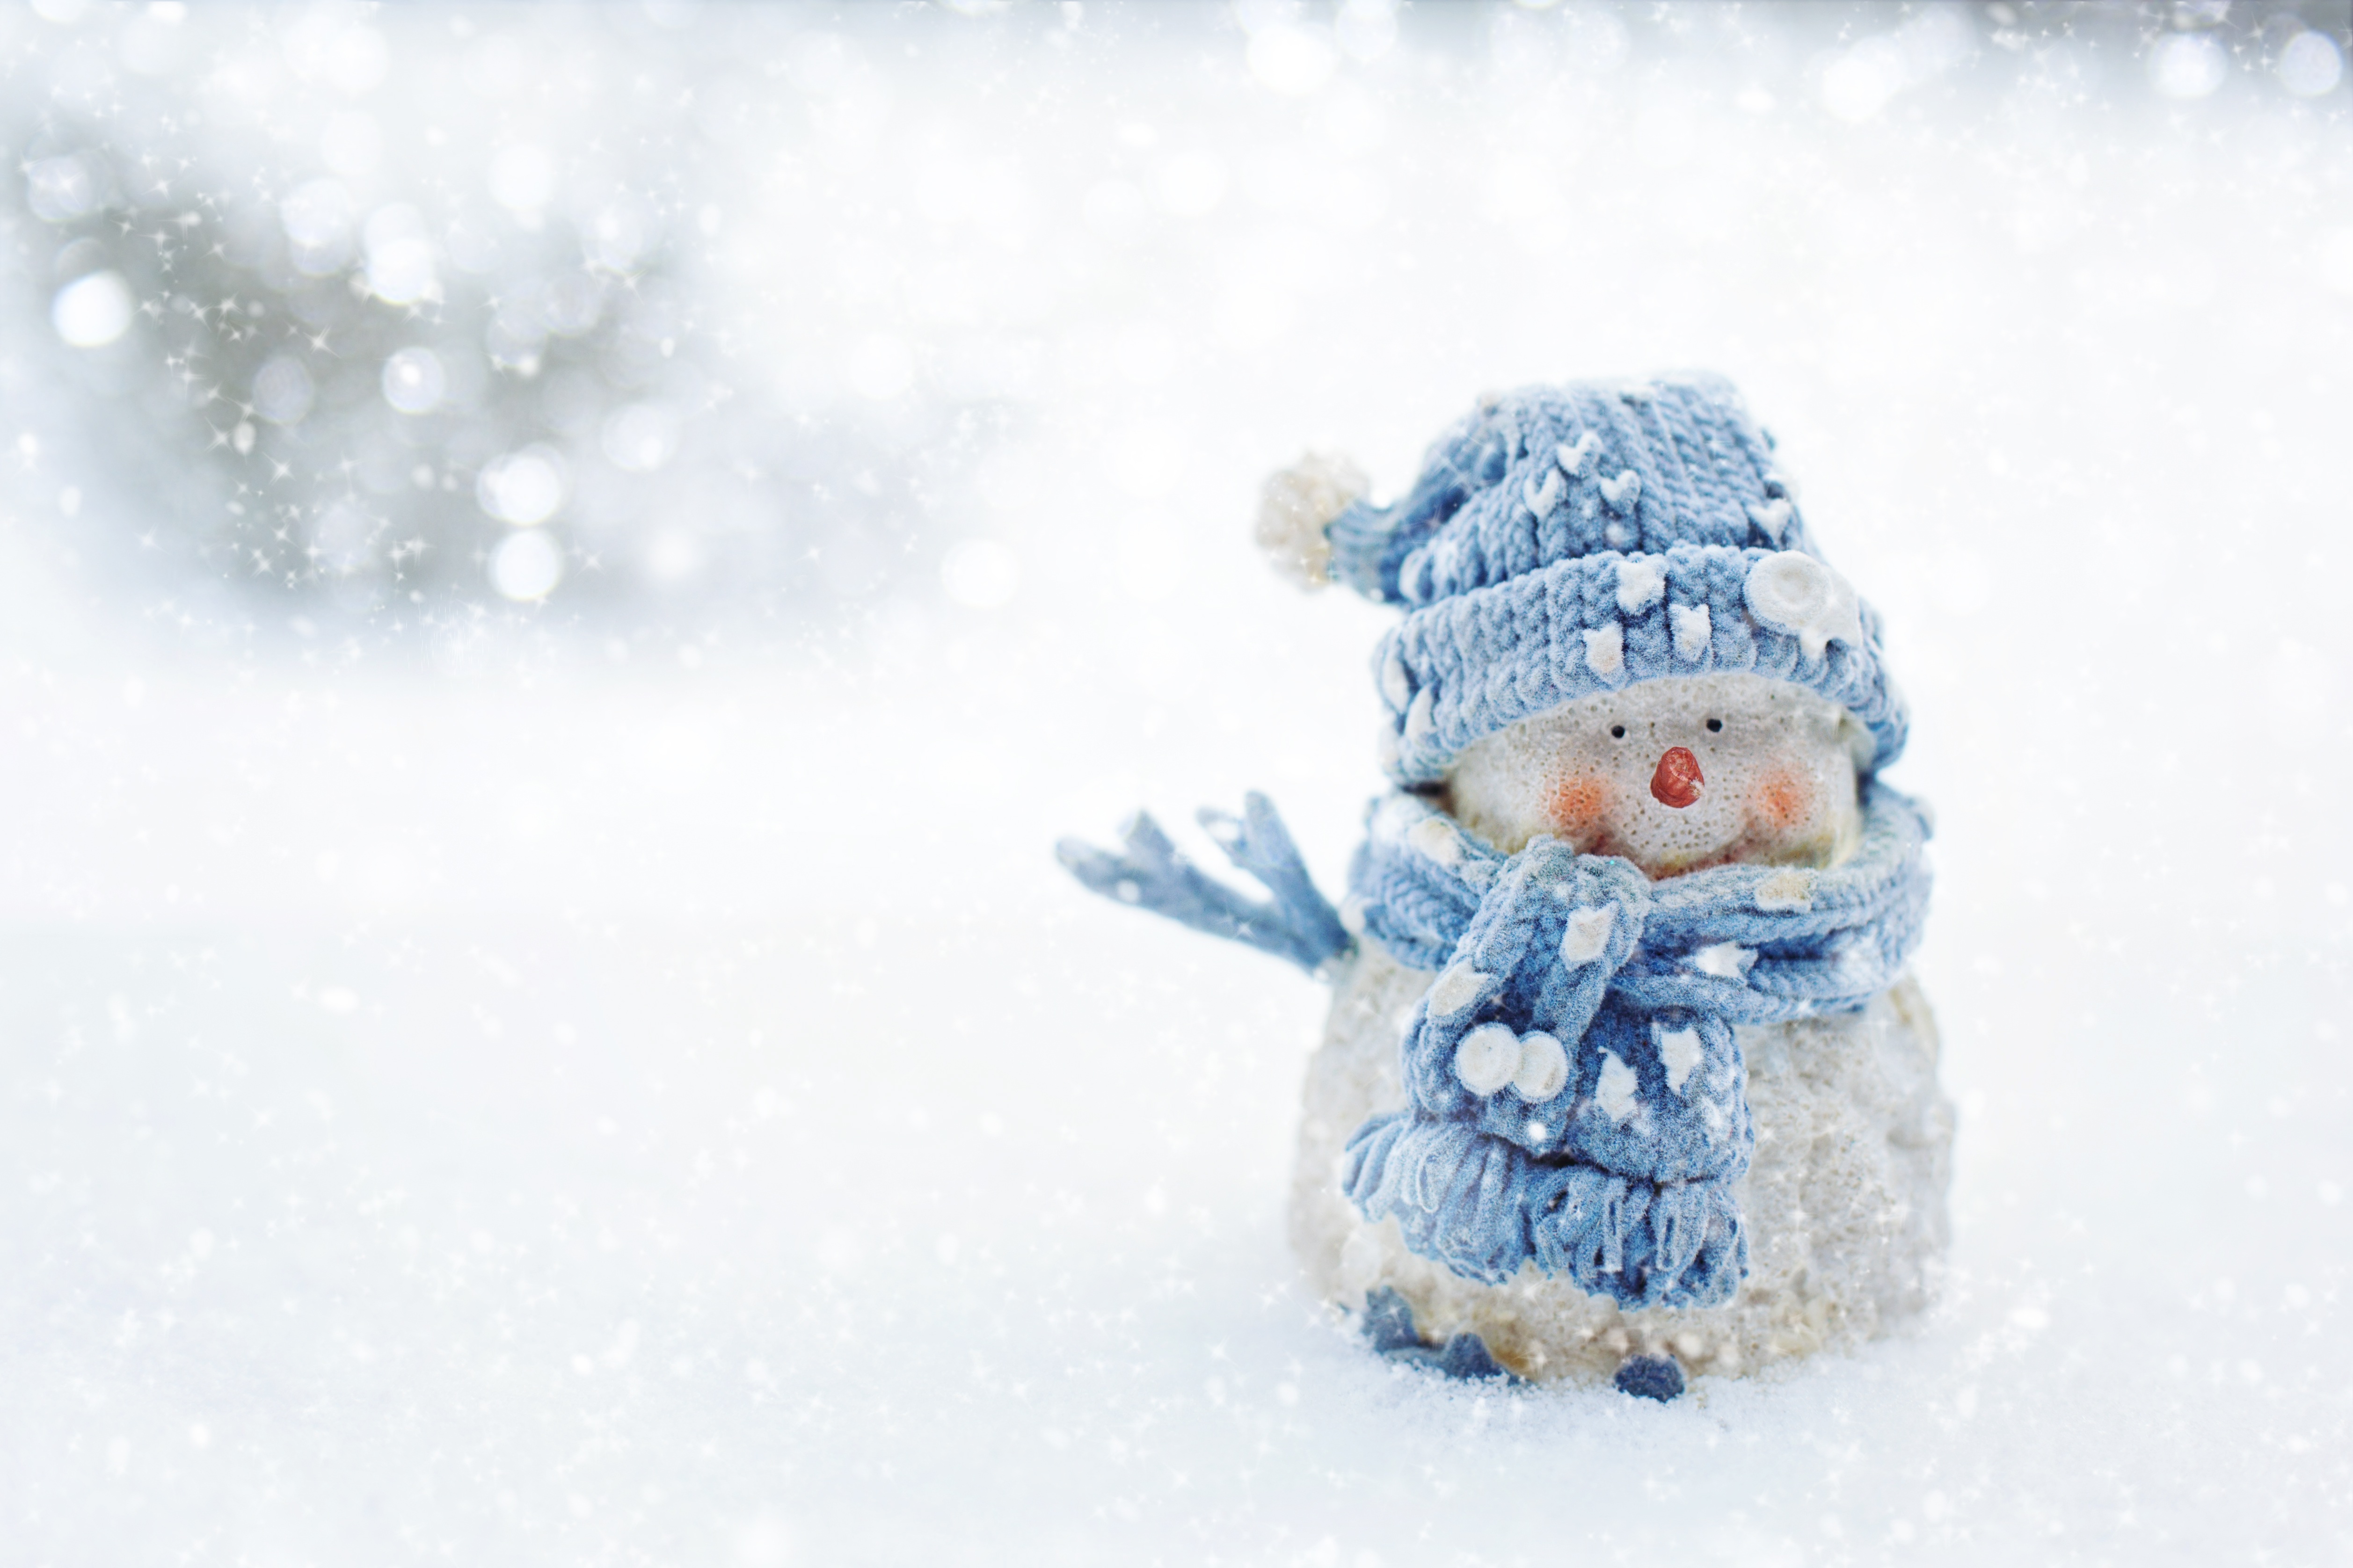
snow, cold, winter, frost, cute, weather, snowy, season, scarf, outdoors, snowman, freezing, let it snow